Lech Poznań

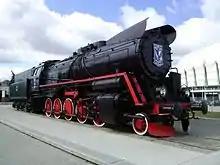
Historic Ty51 steam locomotive with the Lech Poznań crest, representing the club's traditions, by the stadium in Poznań

The club achieved promotion in 1928 to the Class B after six years of being in Class C. In 1932 the club was promoted to Class A where the biggest teams of the region played. From there they could get promoted to the First National Division, but the club would not achieve that goal before the outbreak of World War II. In autumn of 1933 the Klub Sportowy Kolejowego Przysposobienia Wojskowego Poznań ("Poznań Military Training Railway Sports Club") was founded or KPW. In 1945, shortly after the war ended, sporting officials made Lech the first club from the city.